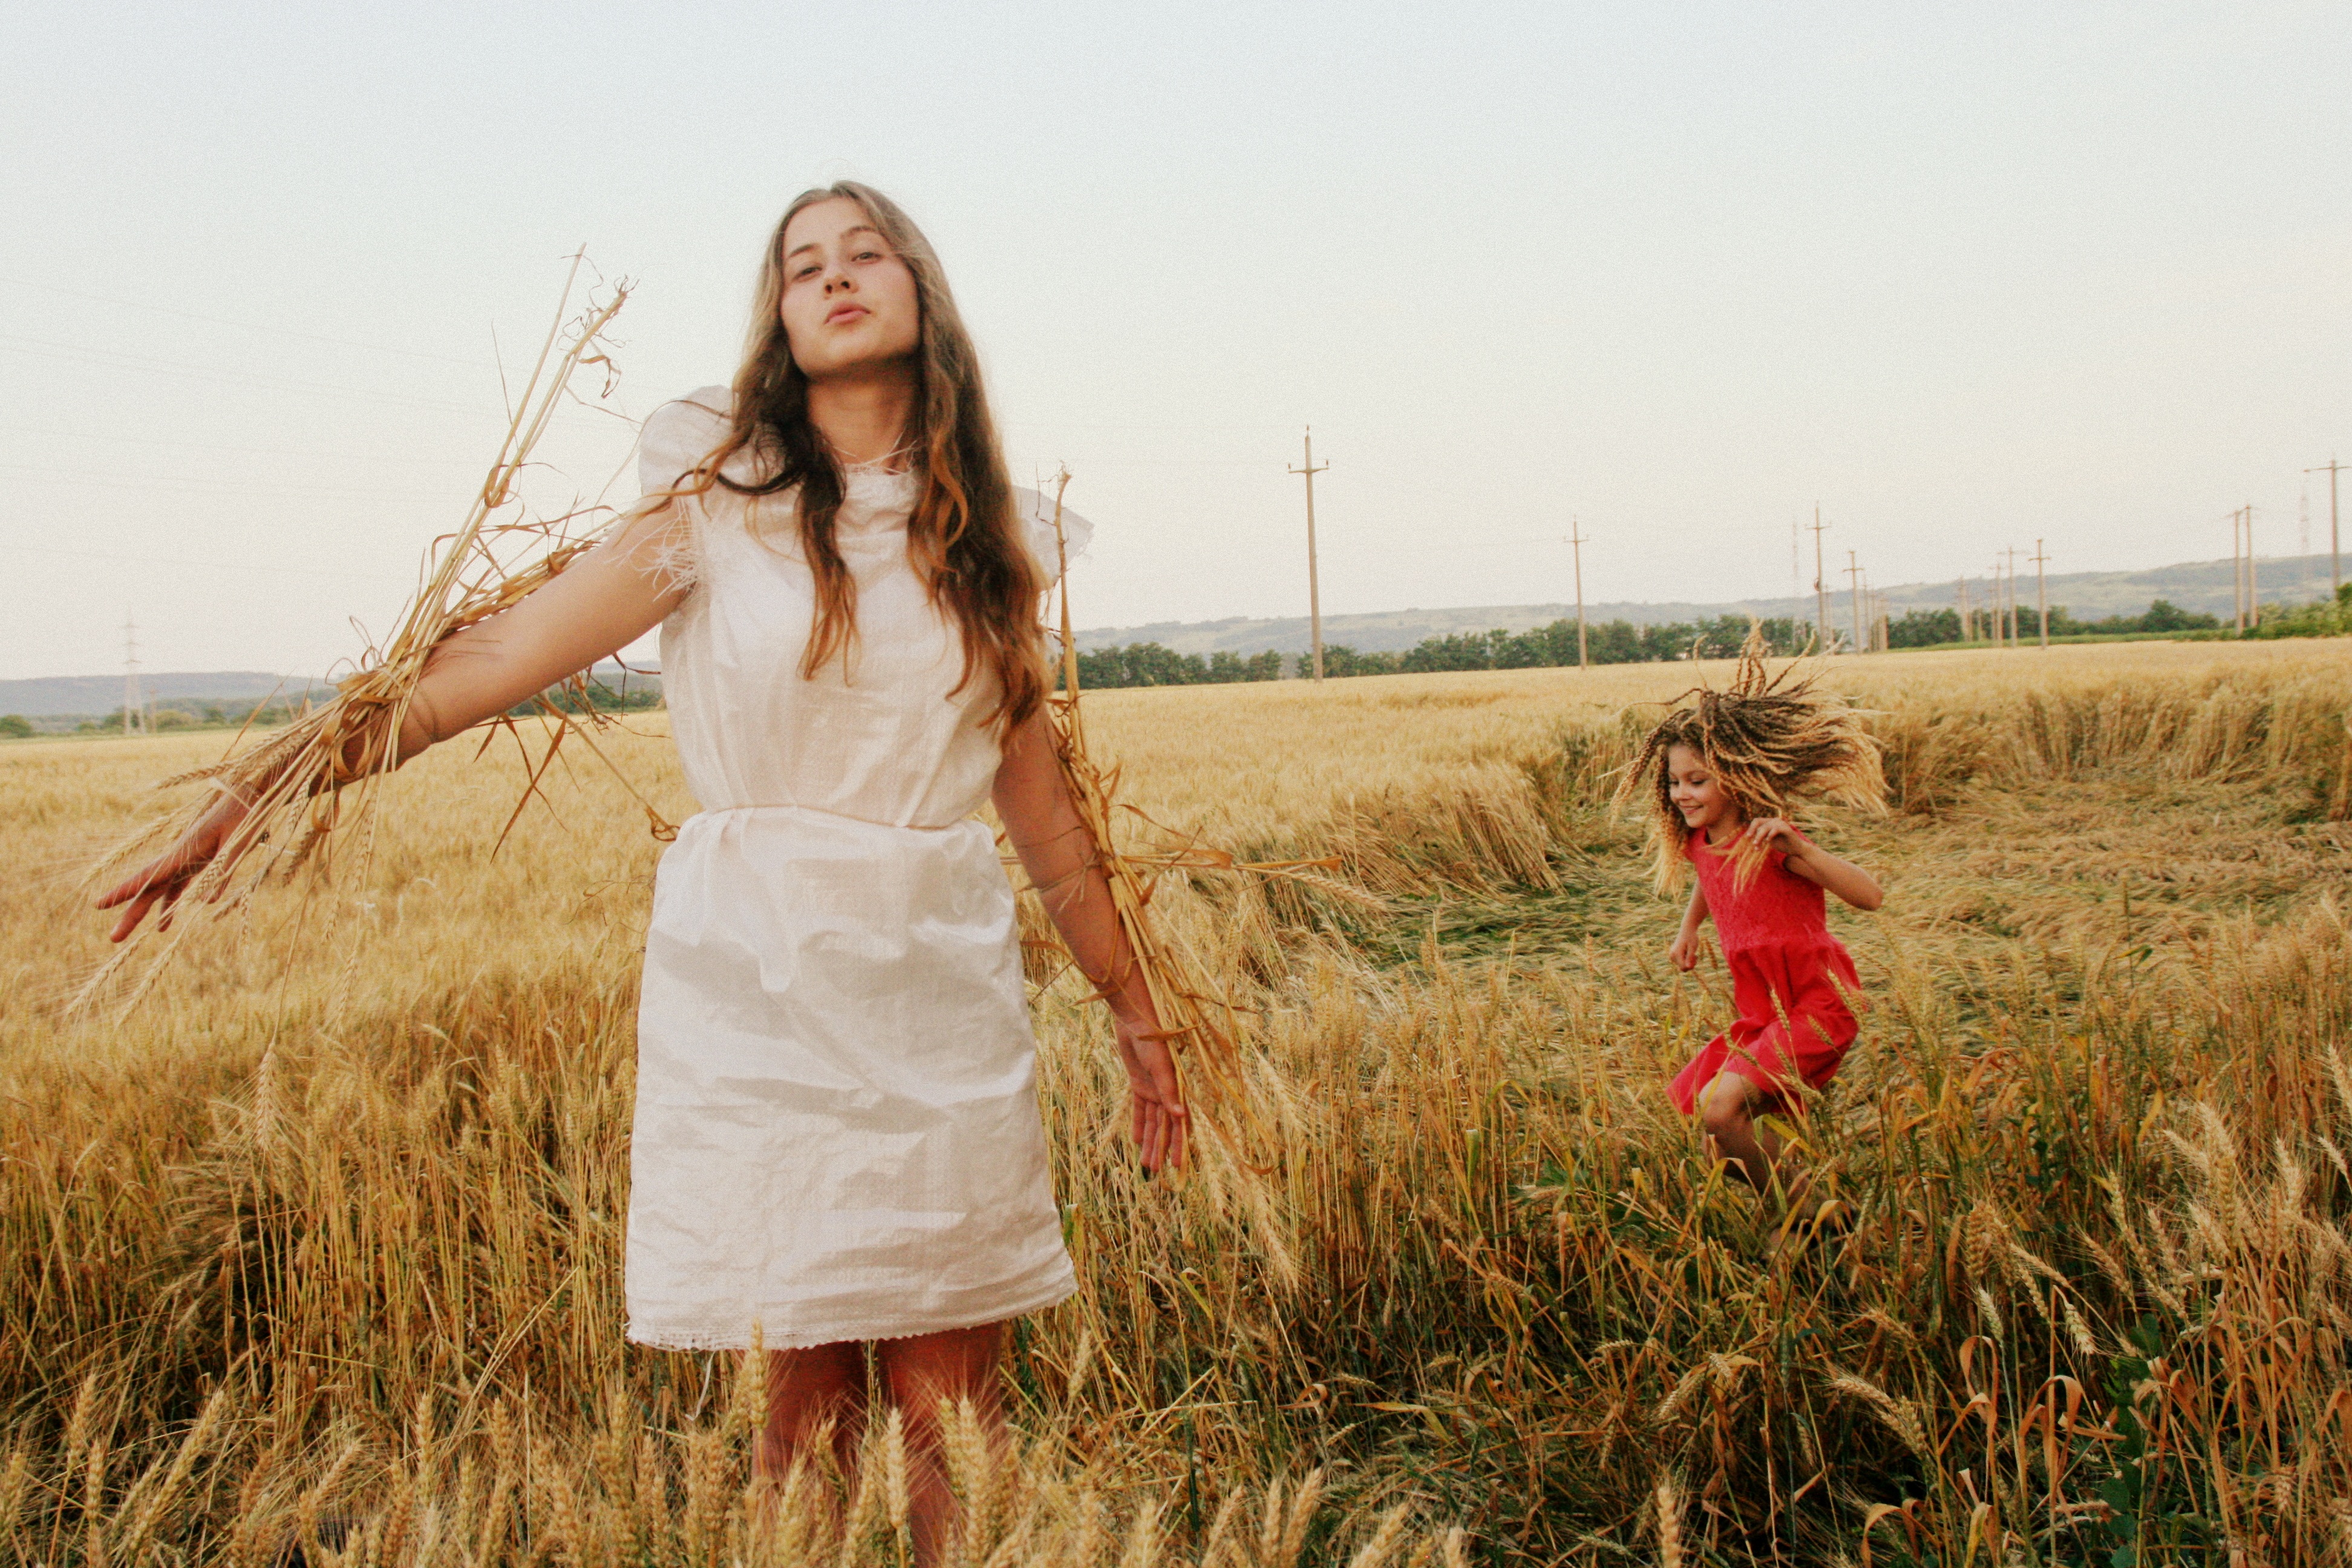
grass, plant, field, wheat, food, crop, agriculture, plain, story, scarecrow, rural area, dorothy, the wizard of oz, grass family